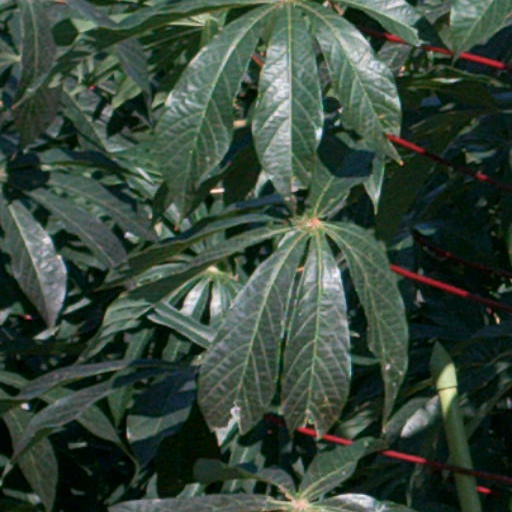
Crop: cassava